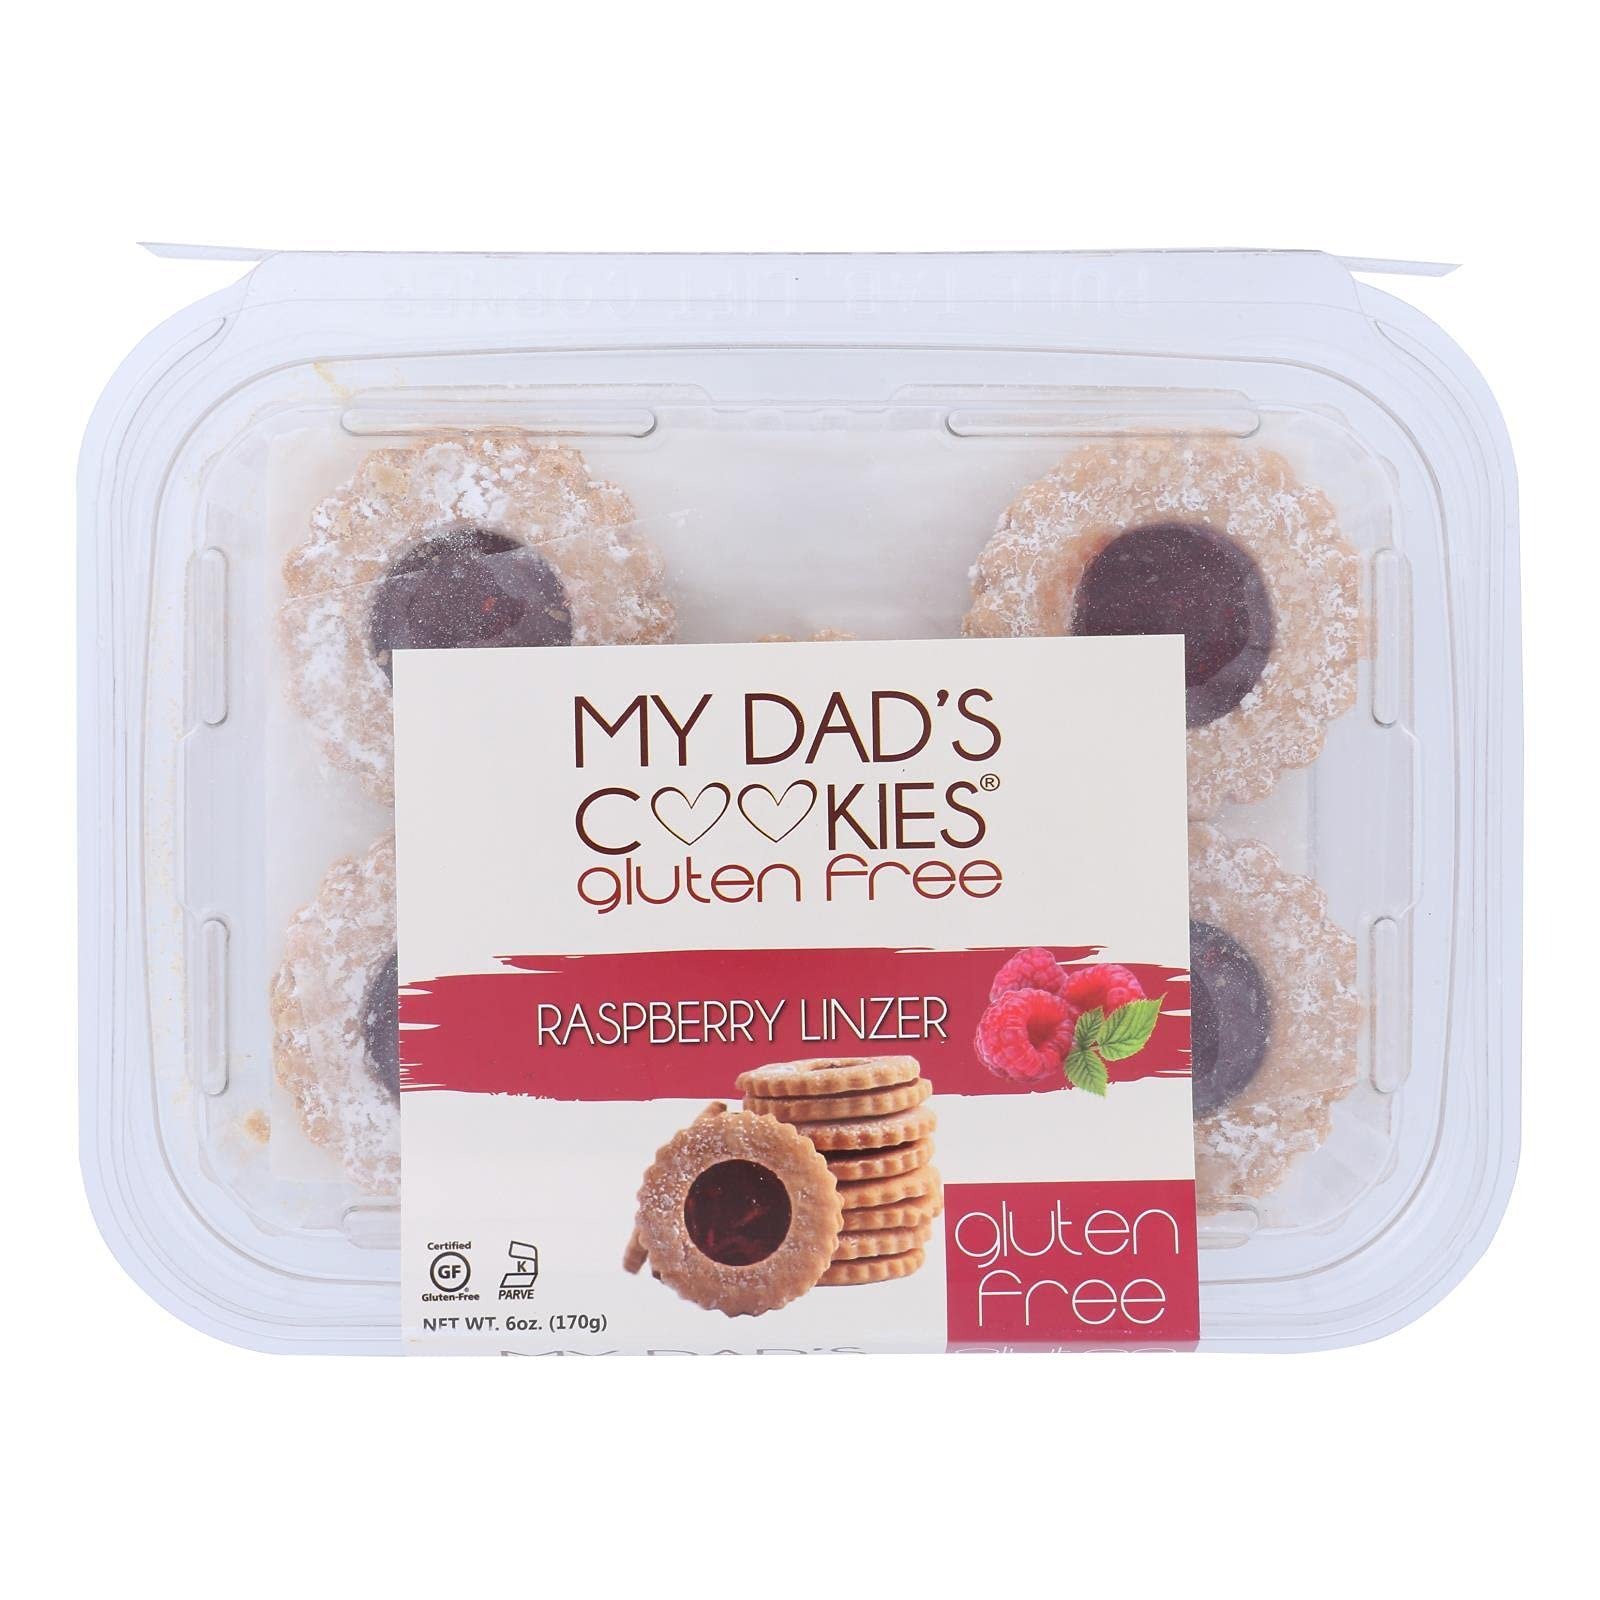
Item Name: COOKIES, RASPBERRY LINZER , Pack of 1212
Value: 1.0
Unit: Count

Price: 112.81